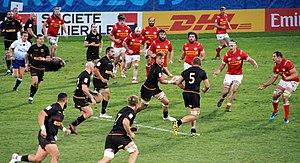
Le repêchage des qualifications pour la Coupe du monde de rugby à XV 2019 oppose en 2018 quatre équipes issues des qualifications régionales. L'une d'entre elles se qualifie pour la phase finale.